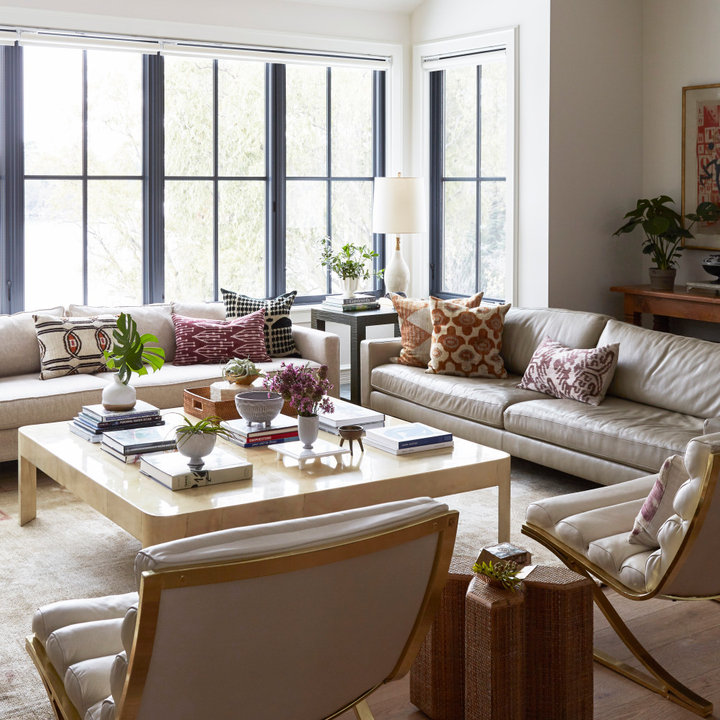
Style: Vintage